Baths of Caracalla

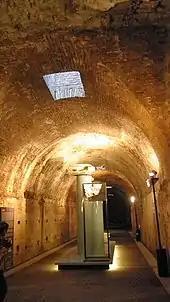
Tunnel with skylight

The baths were the second to have a public library within the complex. Like other public libraries in Rome, there were two separate and equal sized rooms or buildings; one for Greek language texts and one for Latin language texts. The surviving library had three walls covered by niches (a total of 32) that housed the books. A larger niche in the middle of the southern wall likely contained a statue. A masonry ledge in front of the three other walls probably served as a bench. The floor is made from marble.